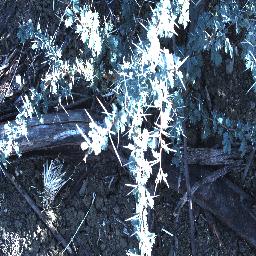
Label: prickly_acacia